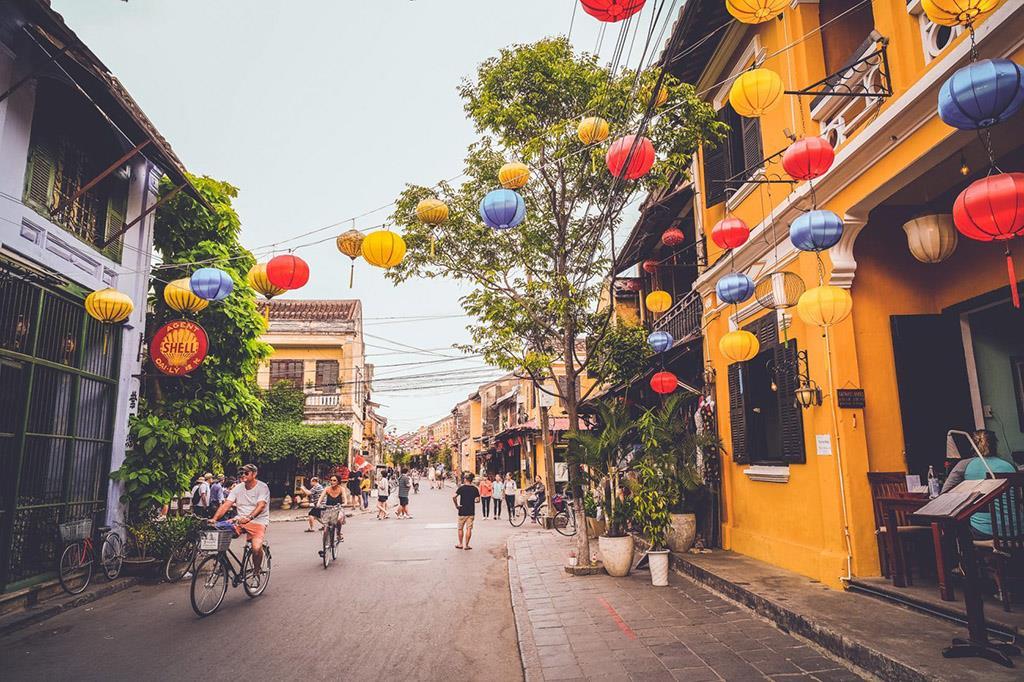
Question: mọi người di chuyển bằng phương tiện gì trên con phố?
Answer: xe đạp